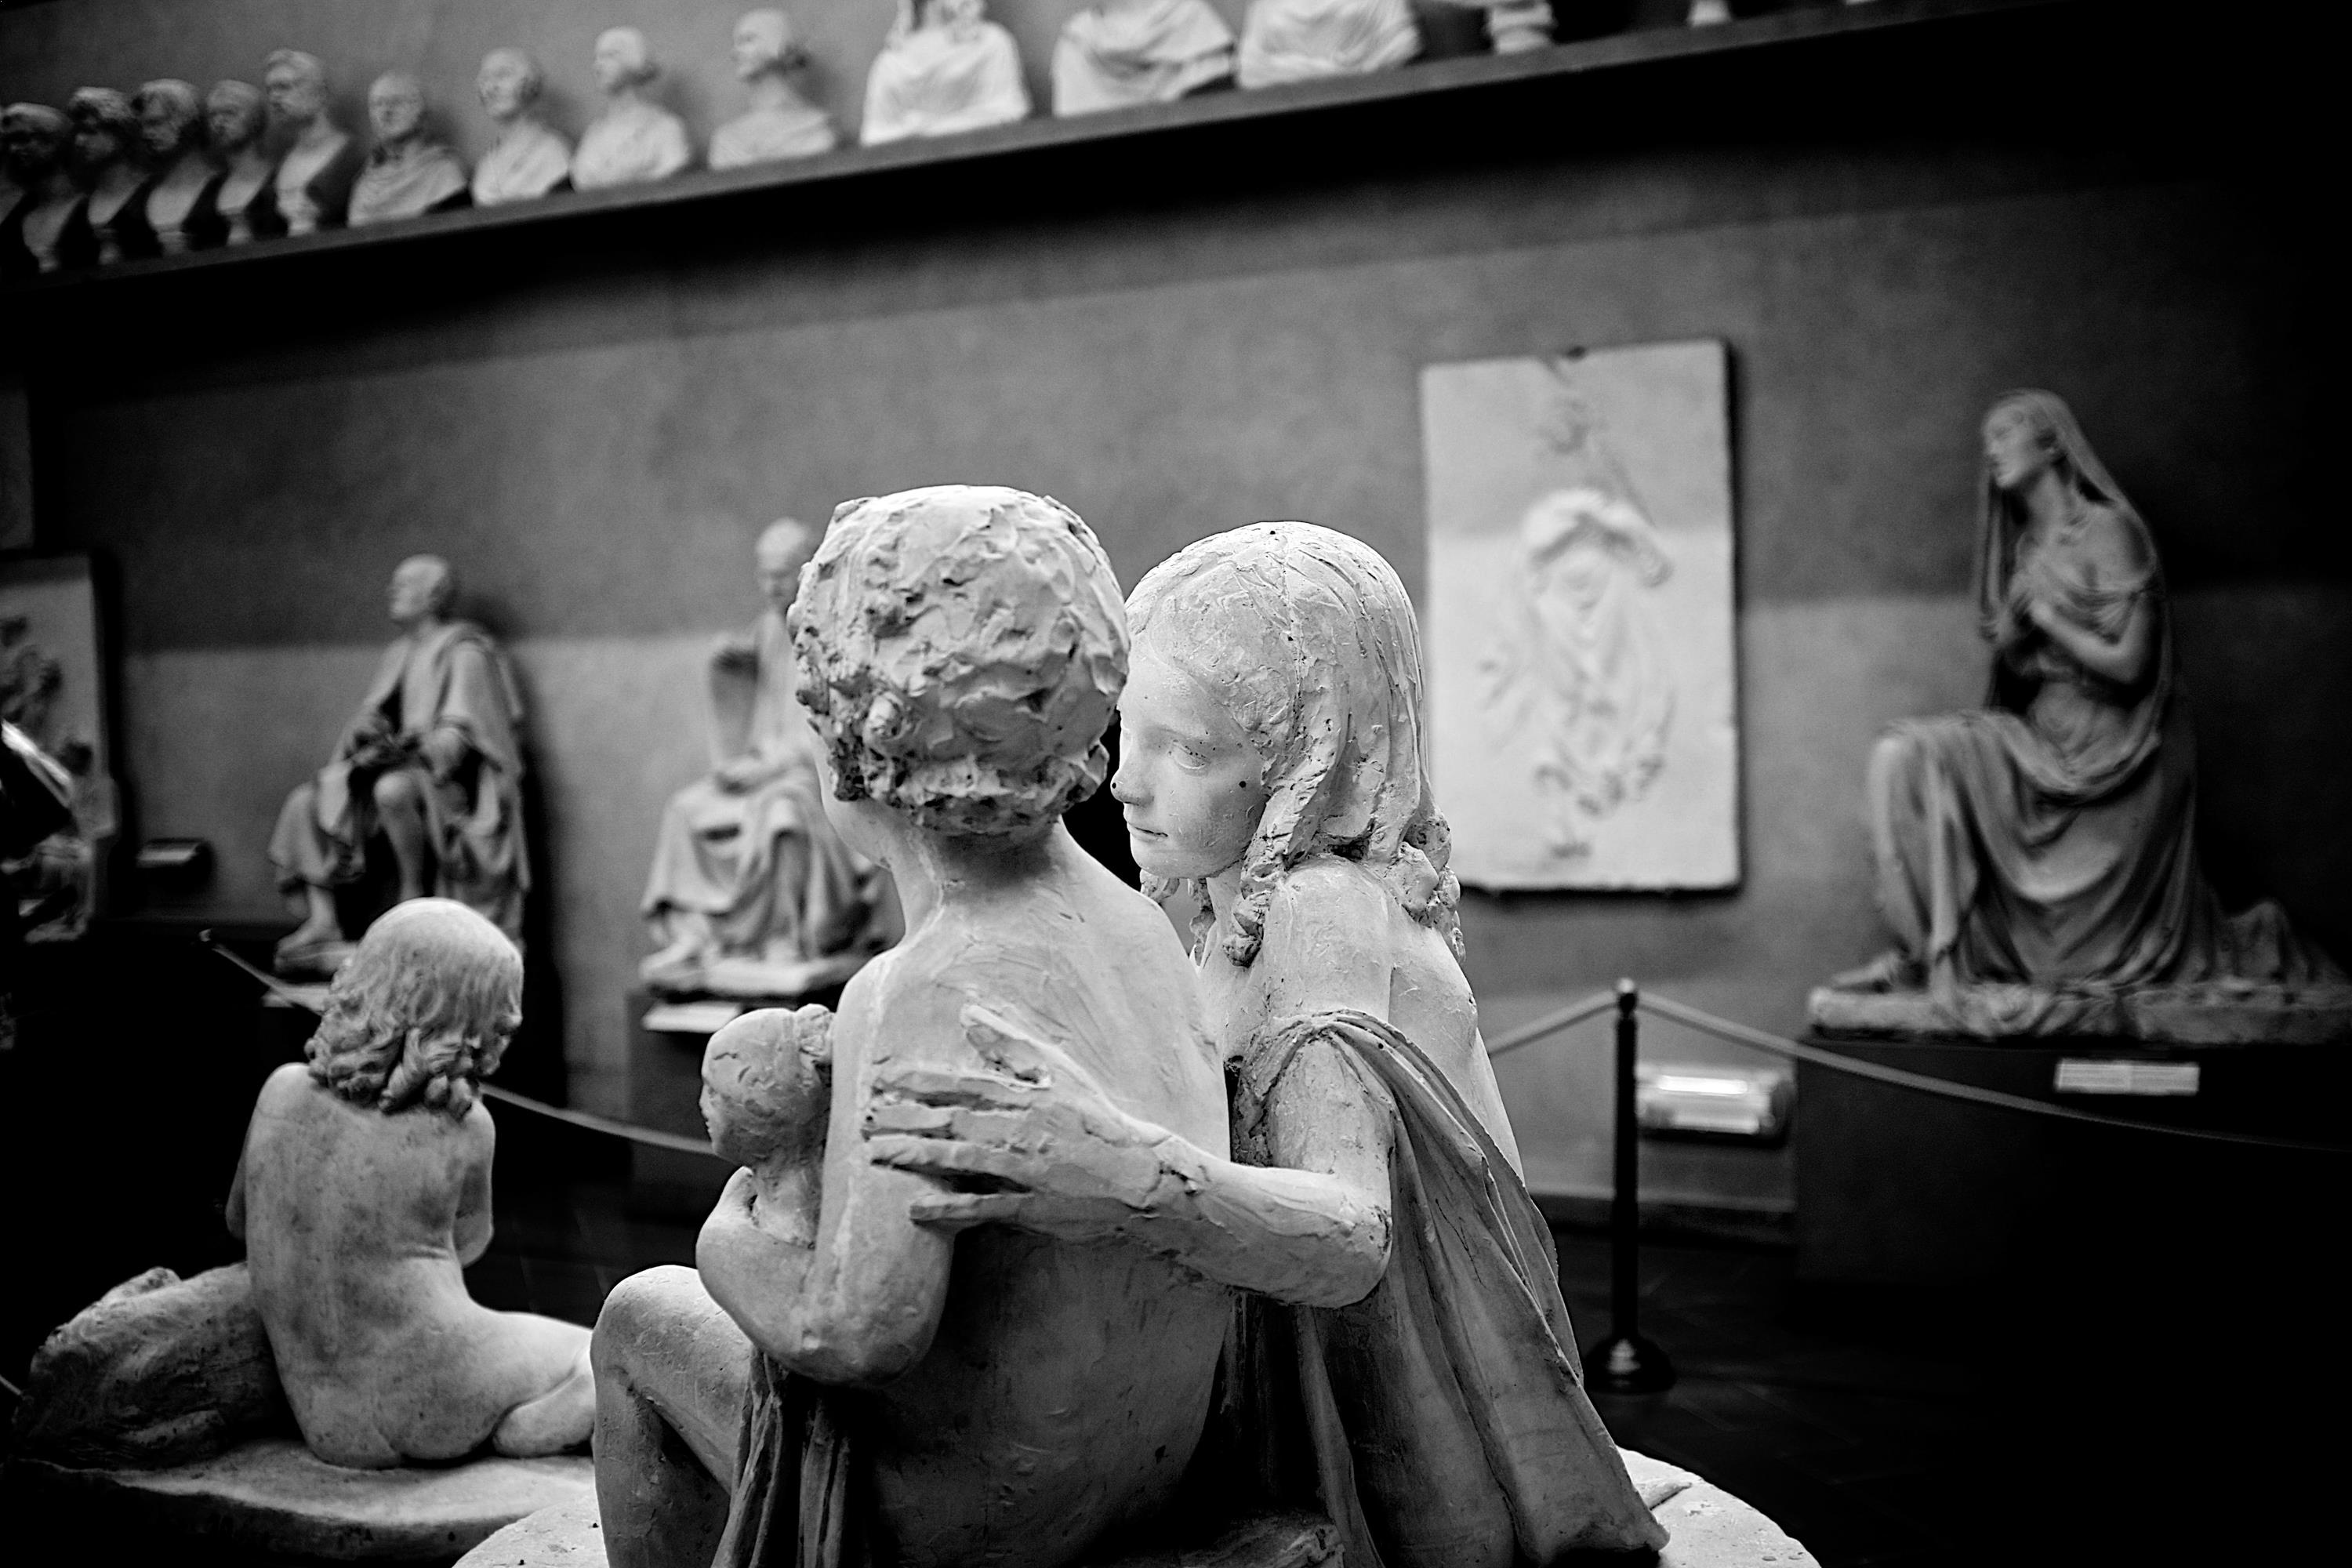
sculpture, photograph, black and white, classical sculpture, art, monochrome photography, monochrome, statue, sculptor, stone carving, carving, stock photography, photography, visual arts, museum, tourist attraction, history, style, nonbuilding structure, still life photography